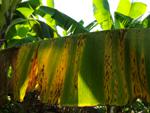
Label: segatoka